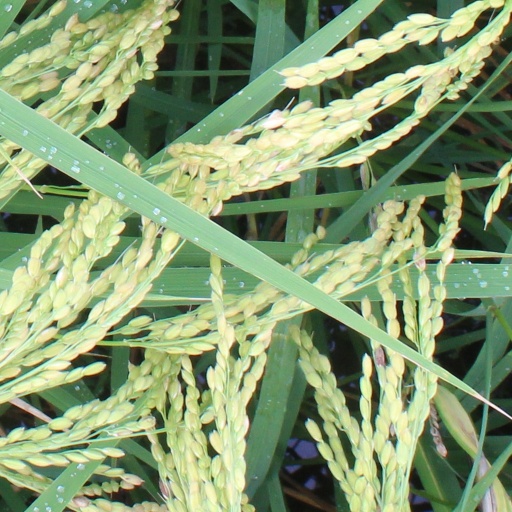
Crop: rice